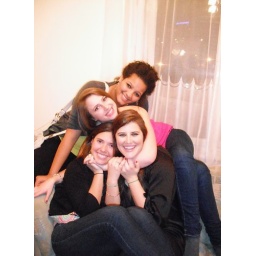
Some girls that live in my building